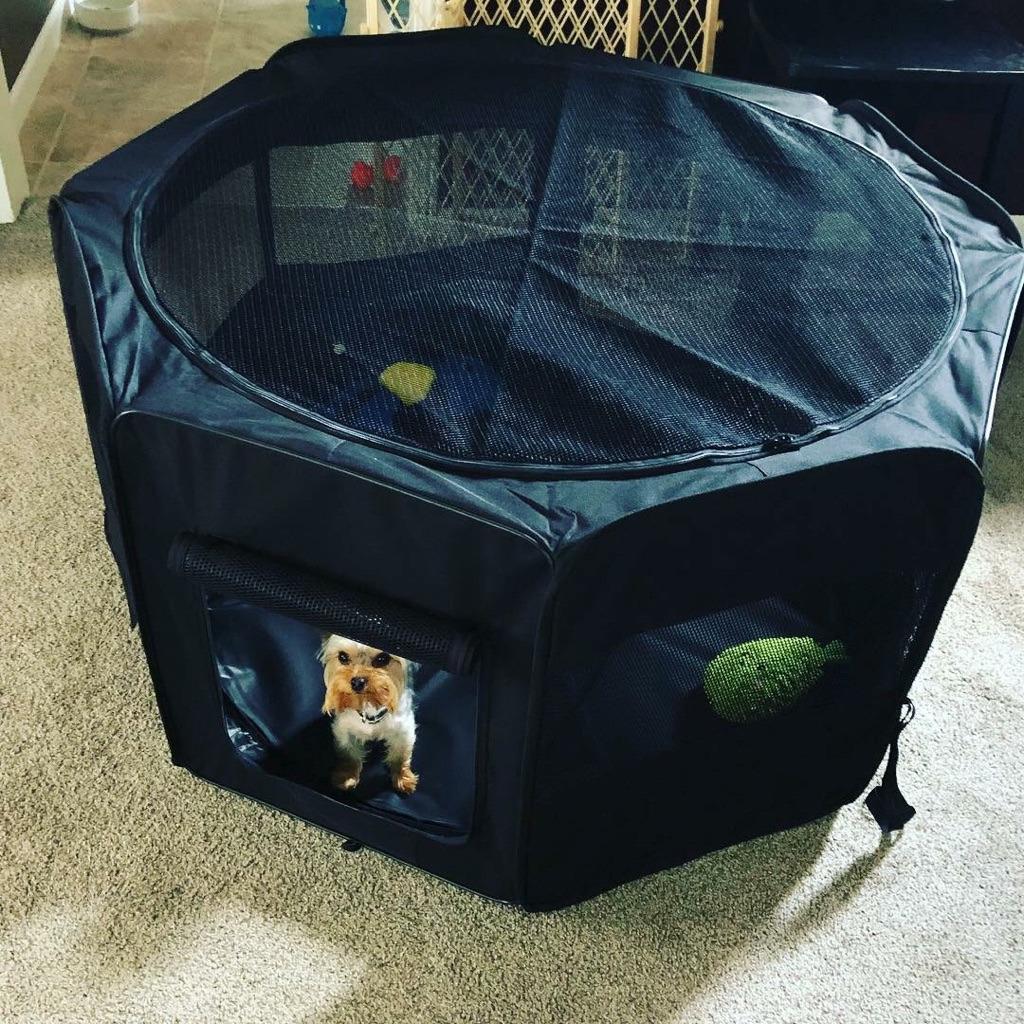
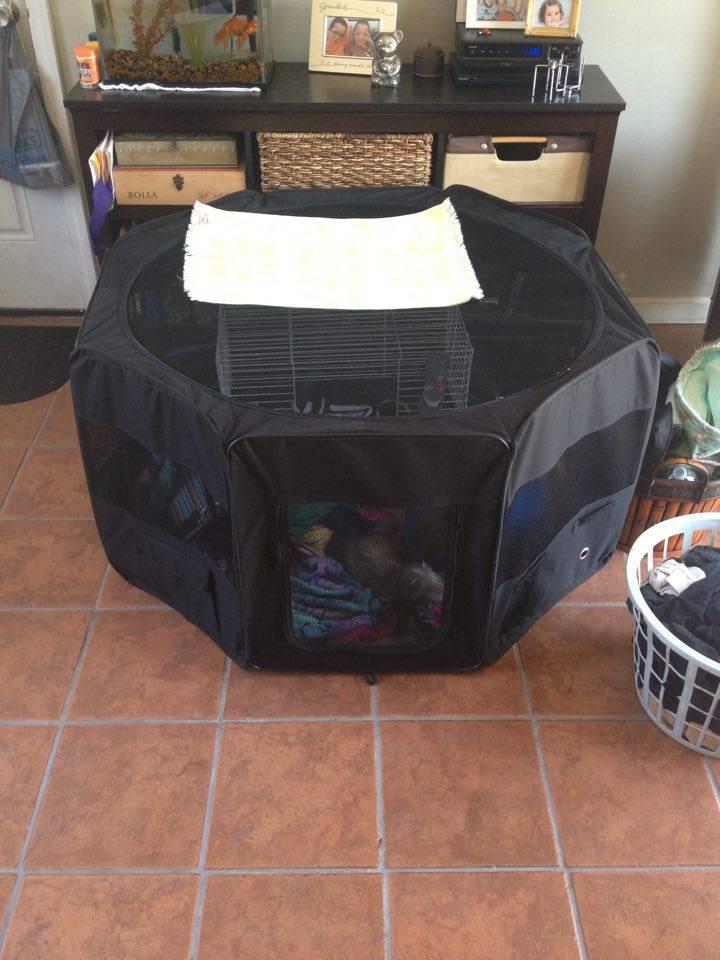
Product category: items_kennel
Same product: yes